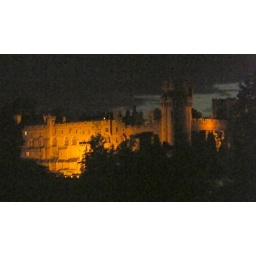
Warwick castle photographed from the Banbury Rd Bridge over the river Avon